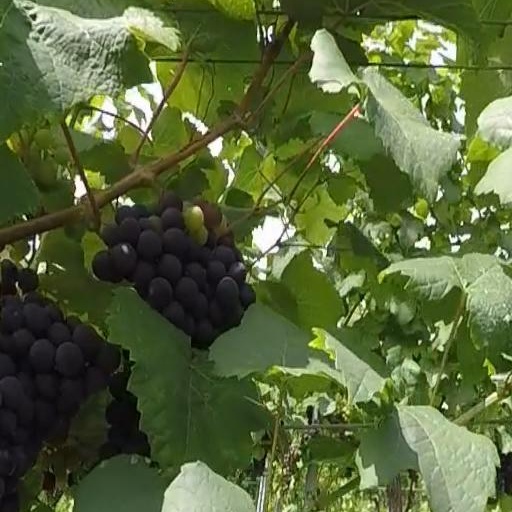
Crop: grape